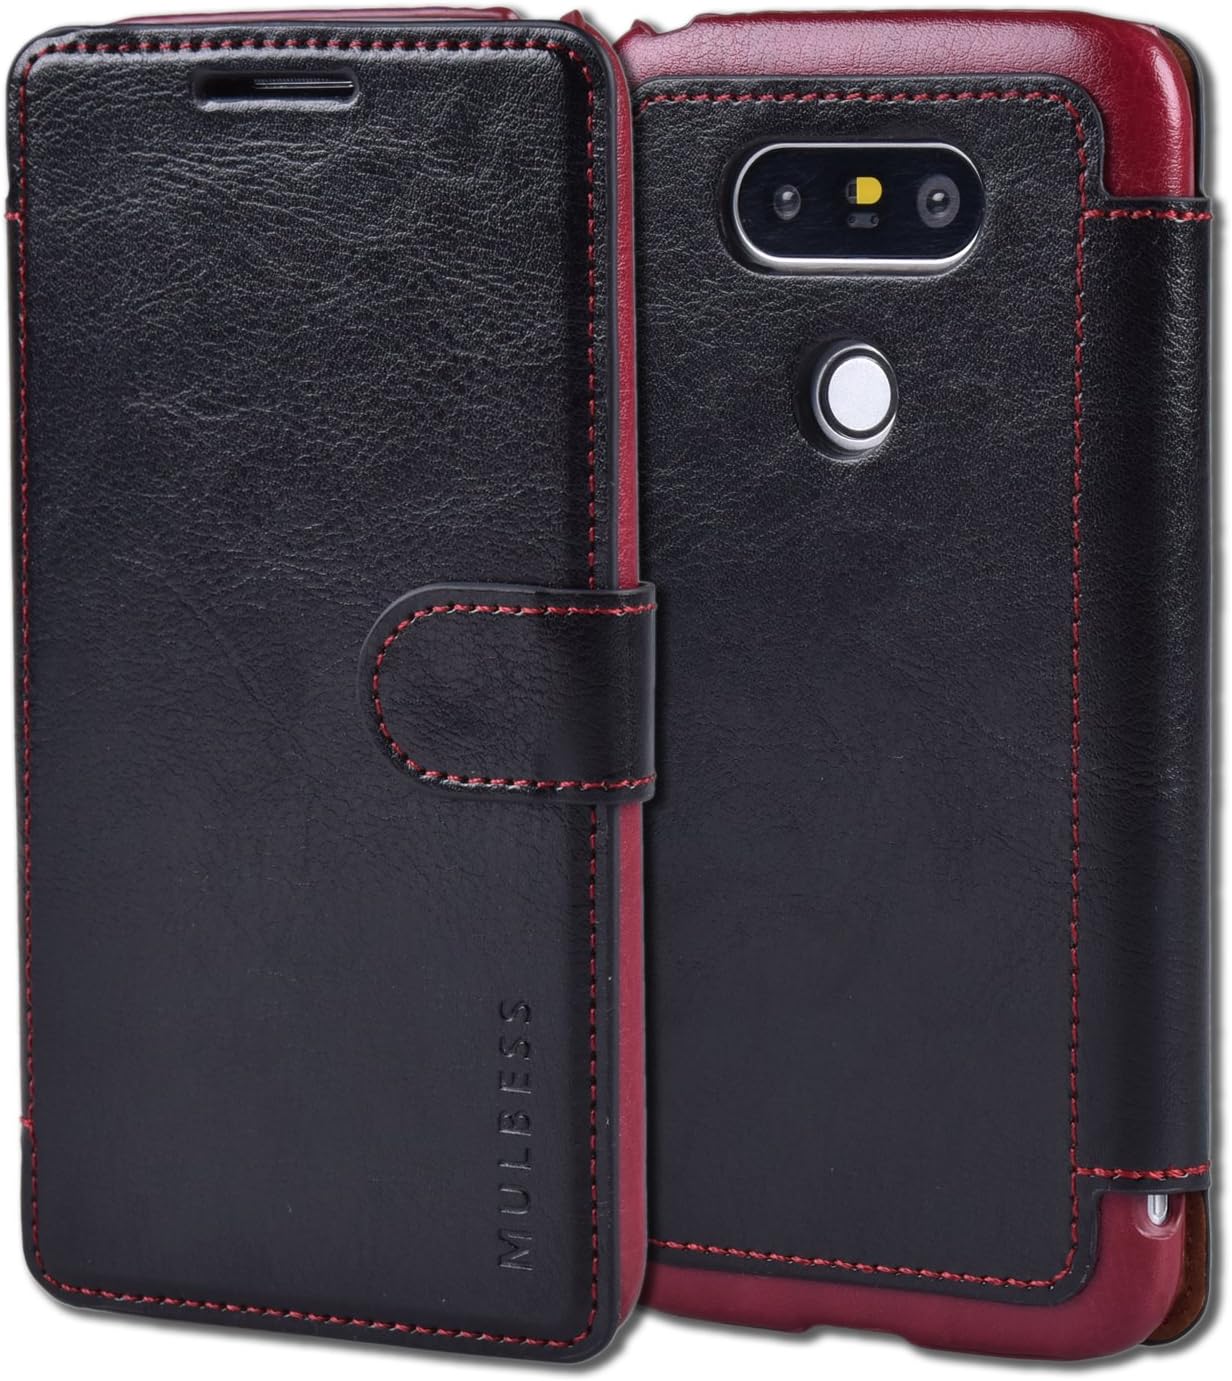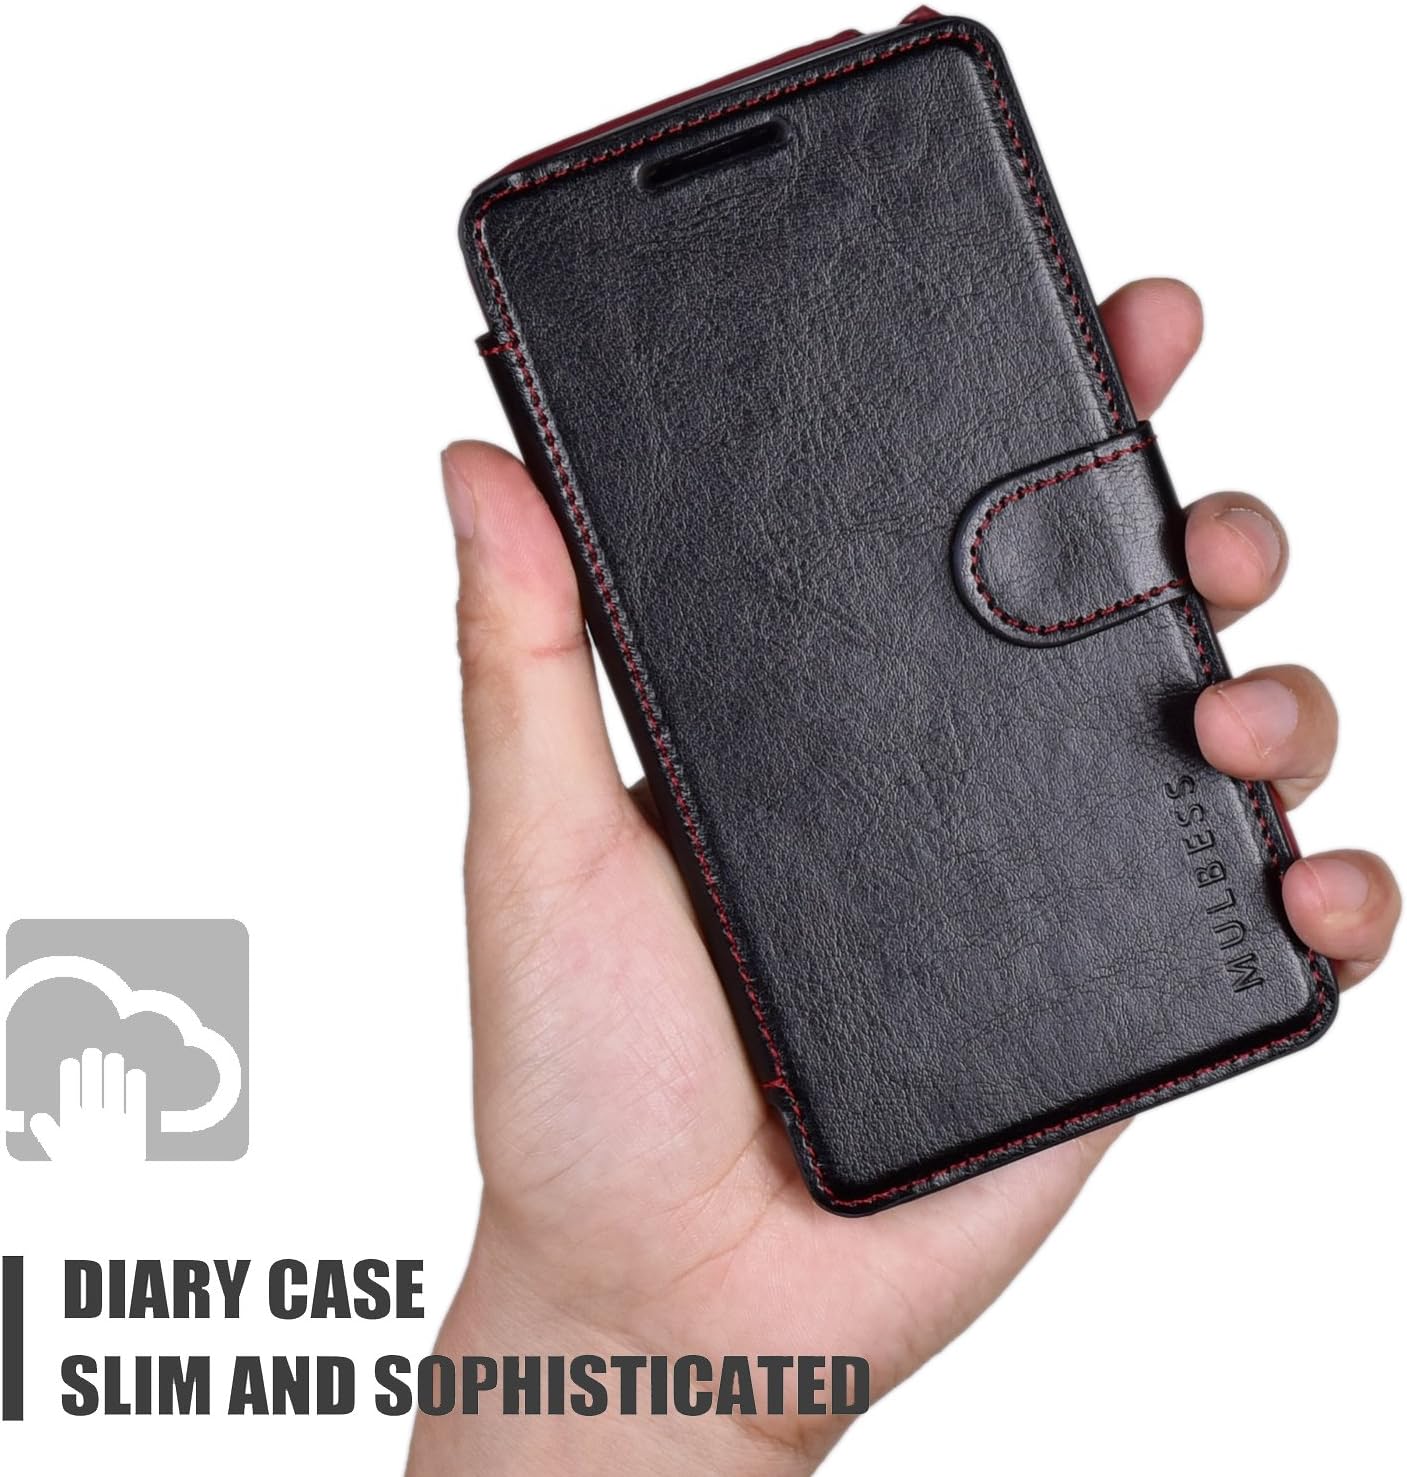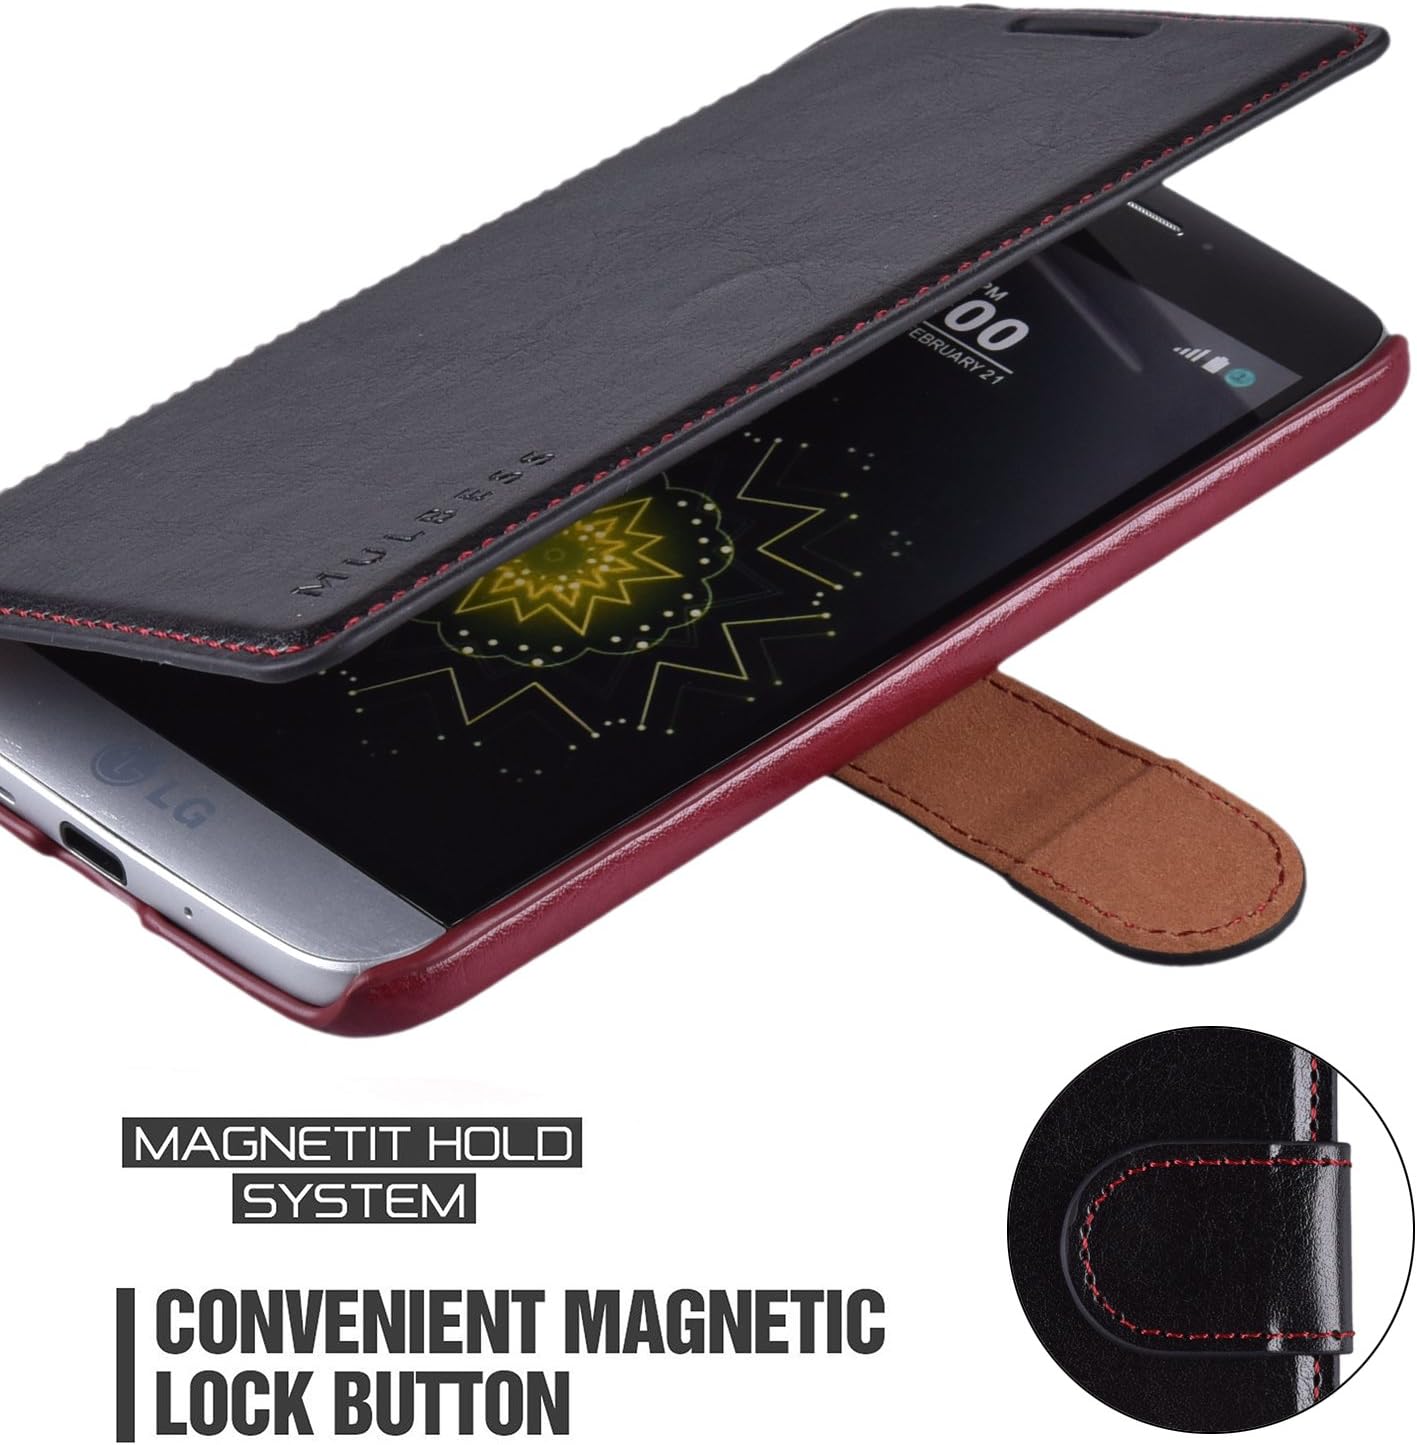
LG G5 Case Wallet, Mulbess [Layered Dandy][Black] - [Card Slot][Flip][Slim Fit] - PU Leather Wallet Case For LG G5 2016
Category: Cell Phones & Accessories
Description Mini iOS Phone HDMI Adapter, HDMI Coupler 1080P Digital AV Adapter, Sync Screen HDMI Connector with Charging Port for iPhone/Pad/Pod Models(Silver) Mini iOS Phone HDMI Adapter, HDMI Coupler 1080P Digital AV Adapter, Sync Screen HDMI Connector with Charging Port for iPhone/Pad/Pod Models(Silver) how to use? ❶Insert the lighting cable into the 5V/2A USB AC Adapter. ❶Insert the lighting cable into the 5V/2A USB AC Adapter. ❷ HDMI Port: connect to your TV or big screen via HDMI cable. ❷ HDMI Port: connect to your TV or big screen via HDMI cable. ❸Lighting connection: connect into your Phone, Pad, Pod. ❸Lighting connection: connect into your Phone, Pad, Pod. ❹Please click the "Trust" and wait 5 seconds to synchronize the phone screen with the TV. ❹Please click the "Trust" and wait 5 seconds to synchronize the phone screen with the TV. If it still doesn't work, please follow these steps: If it still doesn't work, please follow these steps: ☞ you need to go to system preferences>sound>then swap from your laptop/desktop inbuilt speakers to your tv's speakers, once you unplug the cable it will switch back to your inbuilt speakers. Also similarly for visuals, go to display in system preferences to switch between being mirrored or a second monitor. ☞ you need to go to system preferences>sound>then swap from your laptop/desktop inbuilt speakers to your tv's speakers, once you unplug the cable it will switch back to your inbuilt speakers. Also similarly for visuals, go to display in system preferences to switch between being mirrored or a second monitor. Product advantages This is the latest version HDMI Adapter! The Digital AV Adapter supports mirroring of what is displayed on your device screen - including apps, presentations, websites, slide,-,shows and more to your HDMI equipped TV, display, projector or other compatible display in up to 1080p HD. Apps Supported: YouTube, Office, Sa,fari, Chrome, Face ,time etc. This is the latest version HDMI Adapter! The Digital AV Adapter supports mirroring of what is displayed on your device screen - including apps, presentations, websites, slide,-,shows and more to your HDMI equipped TV, display, projector or other compatible display in up to 1080p HD. Apps Supported: YouTube, Office, Sa,fari, Chrome, Face ,time etc. NOTE USB Charging cable MUST be plugged during use USB Charging cable MUST be plugged during use Not compatible with Netflix / HBO GO / Xfinity Player / Honda motor/Amazon Prime / Hulu / Directv and other Paid Videos in App. Not compatible with Netflix / HBO GO / Xfinity Player / Honda motor/Amazon Prime / Hulu / Directv and other Paid Videos in App. Our service ❤Support for unconditional return within 30 days from purchase. Customer service answers various questions online 24 hours a day. ❤Support for unconditional return within 30 days from purchase. Customer service answers various questions online 24 hours a day.
Features: ✔ 【Functional performance】The Digital HDMI Adapter supports mirroring of what is displayed on your device screen, including images,movies,games and more to your HDMI equipped TV, display, projector or other compatible display in resolutions up to Full High Definition (1080p). | ✔【 Product advantages】It supports YouTube, Hulu Plus, IDMB, Quickly, Family On TV, ABC, NBC, FOX and local videos. Please Note: Not support Netflix / HBO GO / Affinity Player / Prime / Hulu / DIRECTV and other Paid Videos in App | ✔【Fitment】Lightning to HDMI Adapter enable support for multiple devices。 phone X, phone 8/ 8 Plus, phone 7/7 Plus, phone 6/6S, phone 6 Plus/ 6S Plus, phone 5/5S/5C/SE; pad Air, pad Pro, pad mini series; pad Pro, pod Touch 5th/ pod Touch 6th.Supports resolution up to 1920 by 1080 and quality audio pass-thru. | ✔ 【Easy to install】Plug and play, install in 30 seconds, easy to achieve fast and stable connection, automatic mirroring (please note: 5V 1A USB charging cable must be plugged in before use). | ✔ 【Small and convenient】Adopted lightweight but premium quality aluminum alloy shell,which provides you a long-lasting portable Lightning to HDMI Converter.It has a compact and light weight design, which allows you to carry it in your bag everywhere.